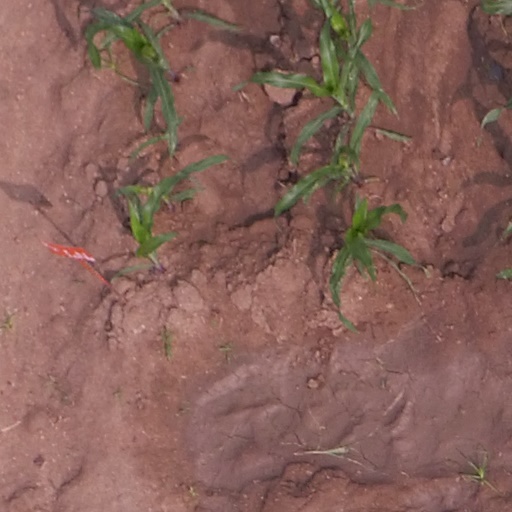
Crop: maize; corn